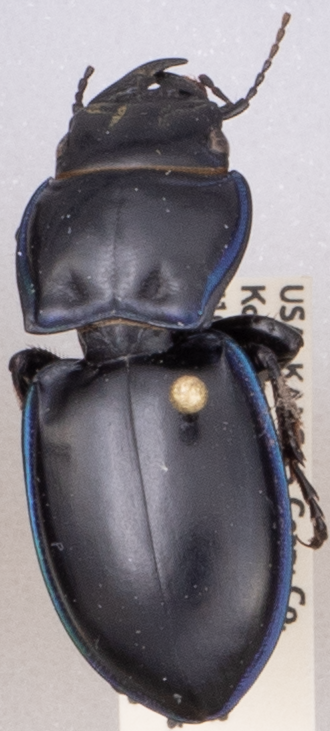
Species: Pasimachus elongatus
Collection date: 2020-06-15
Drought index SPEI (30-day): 0.142
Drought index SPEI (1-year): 1.038
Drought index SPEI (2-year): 1.69